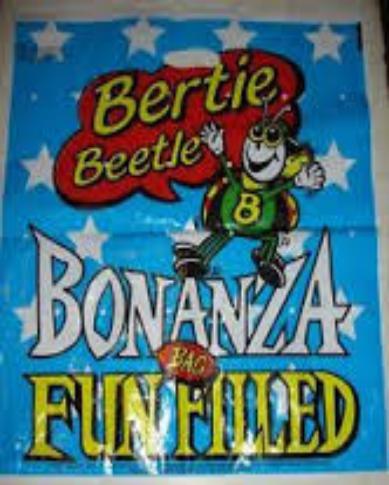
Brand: Bertie Beetle
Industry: Food